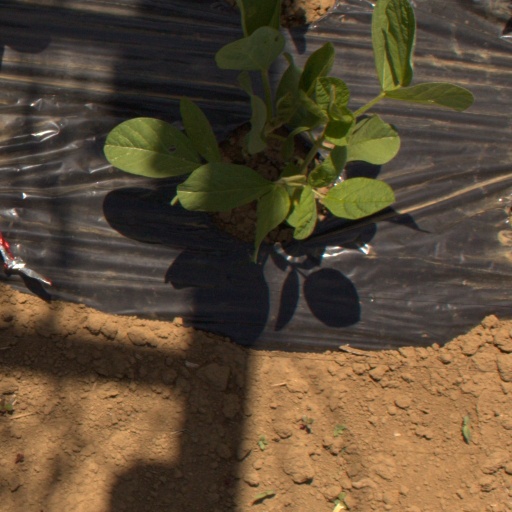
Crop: Jerusalem artichoke